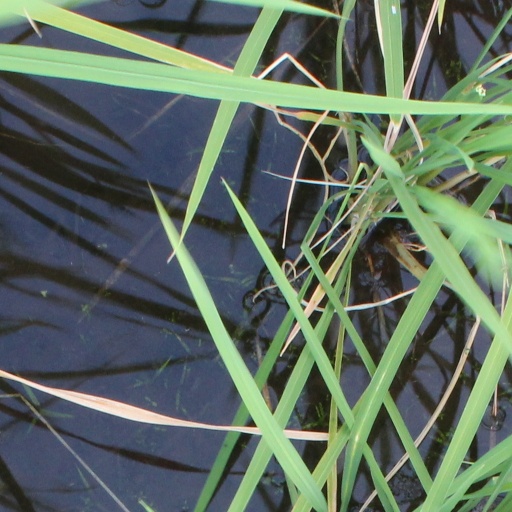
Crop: rice